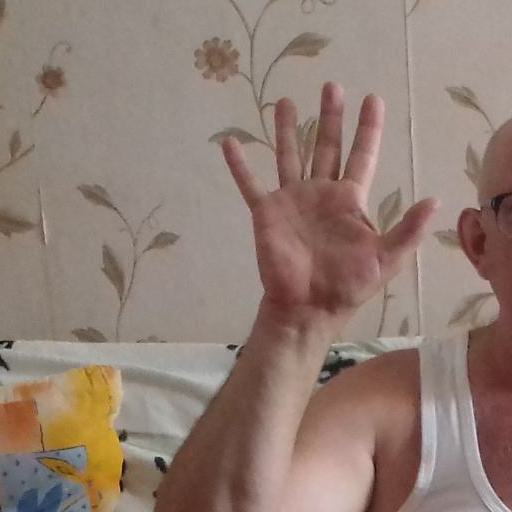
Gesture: palm